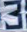
Number: 3